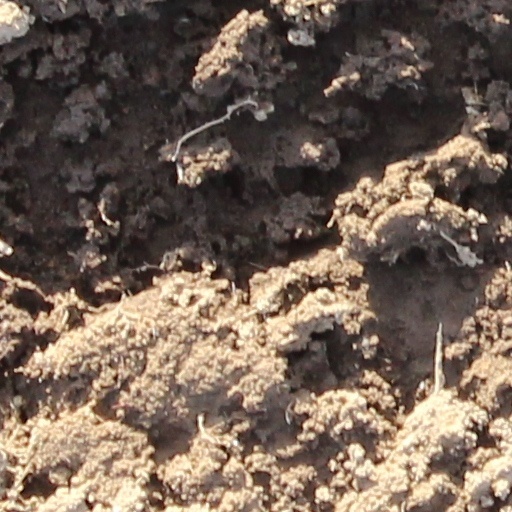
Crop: wheat